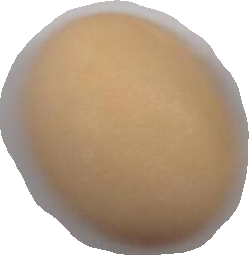
Variety: Anjasmoro